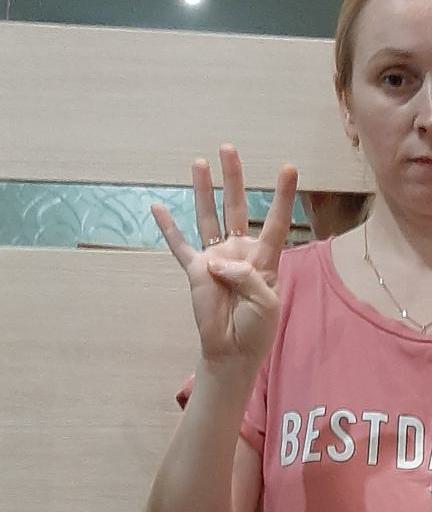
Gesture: four